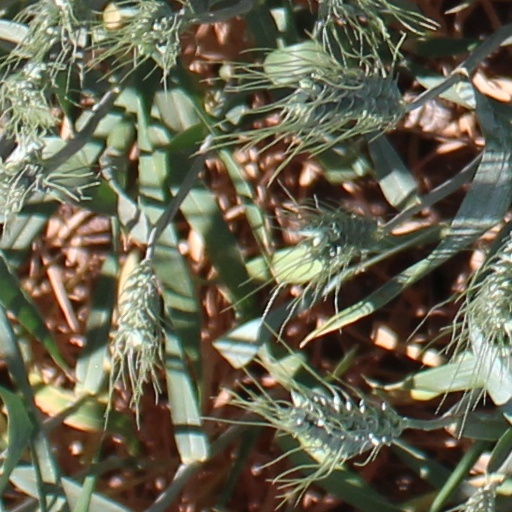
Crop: wheat